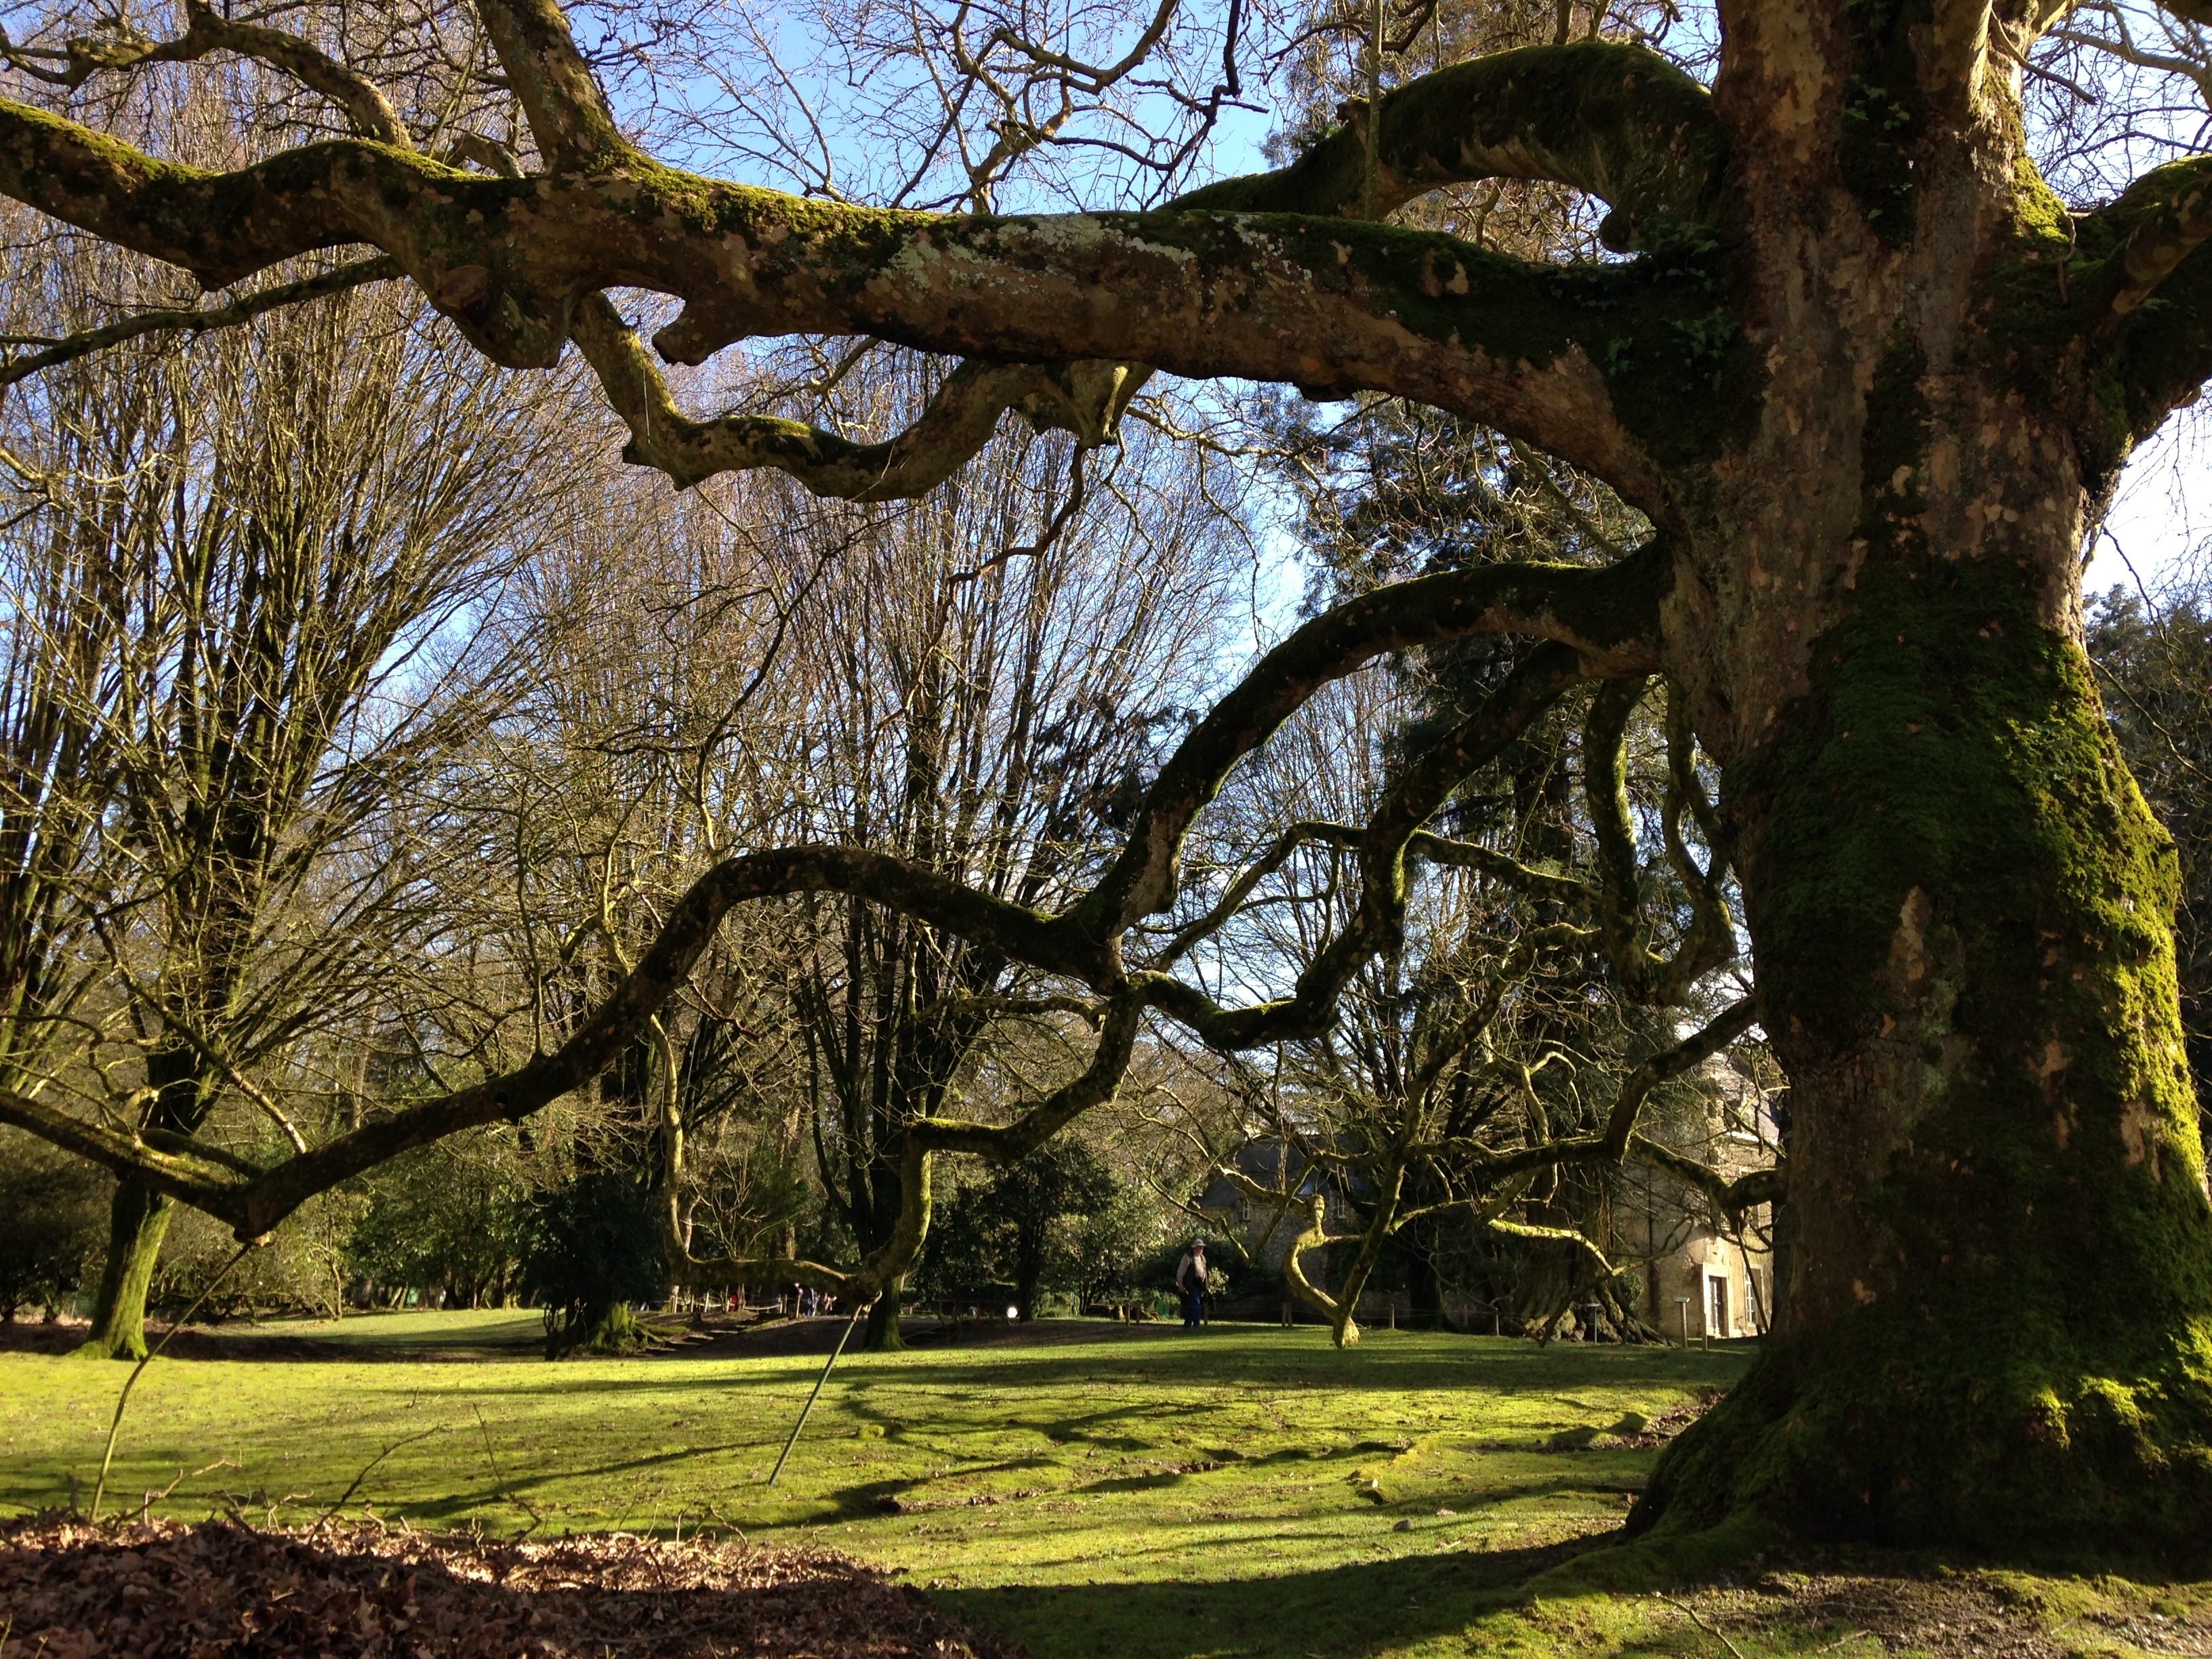
landscape, tree, nature, grass, branch, blossom, plant, lawn, sunlight, leaf, flower, spring, green, autumn, park, botany, garden, flora, season, woodland, rural area, old oak, woody plant